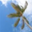
Label: palm_tree